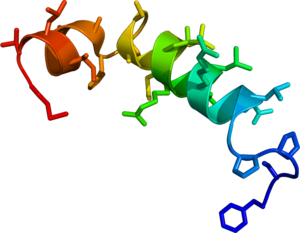
Orexin
Model af orexin-B molekyle
Orexin, er et protein, der dannes af nogle særlige hjerneceller, orexin-neuroner, i et lille område i hjernen, hypothalamus.